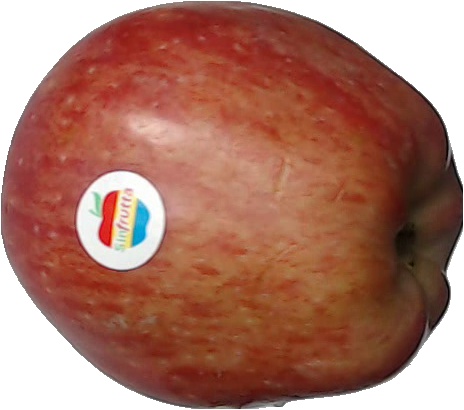
Label: apple_red_1